Sterimol parameter

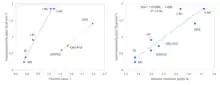
Figure 3: Correlations of Charton values and Sterimol B1 parameters to enantioselectivity

In Matthew Sigman's seminal work published in 2012, Sterimol parameters were implemented in asymmetric catalysis for the first time in the analysis of an asymmetric Nozaki-Hiyama-Kishi reaction (Figure 2). In initial ligand screening the team found that the steric hindrance of the ester substituent on the oxazoline-proline-based ligand scaffold was pertinent to the overall enantioselectivity of the reaction. When attempting to use the Charton modification of the Taft's parameters for probing the LFERs, they observed breaks in linearity with respect to several "isopropyl-like" substituents with large Charton values (Figure 3, left). However, this break did not exist when the Sterimol B parameter was used instead. All of the substituents studied demonstrated good linear correlation between their Sterimol B value and the reaction enantioselectivity (Figure 3, right).